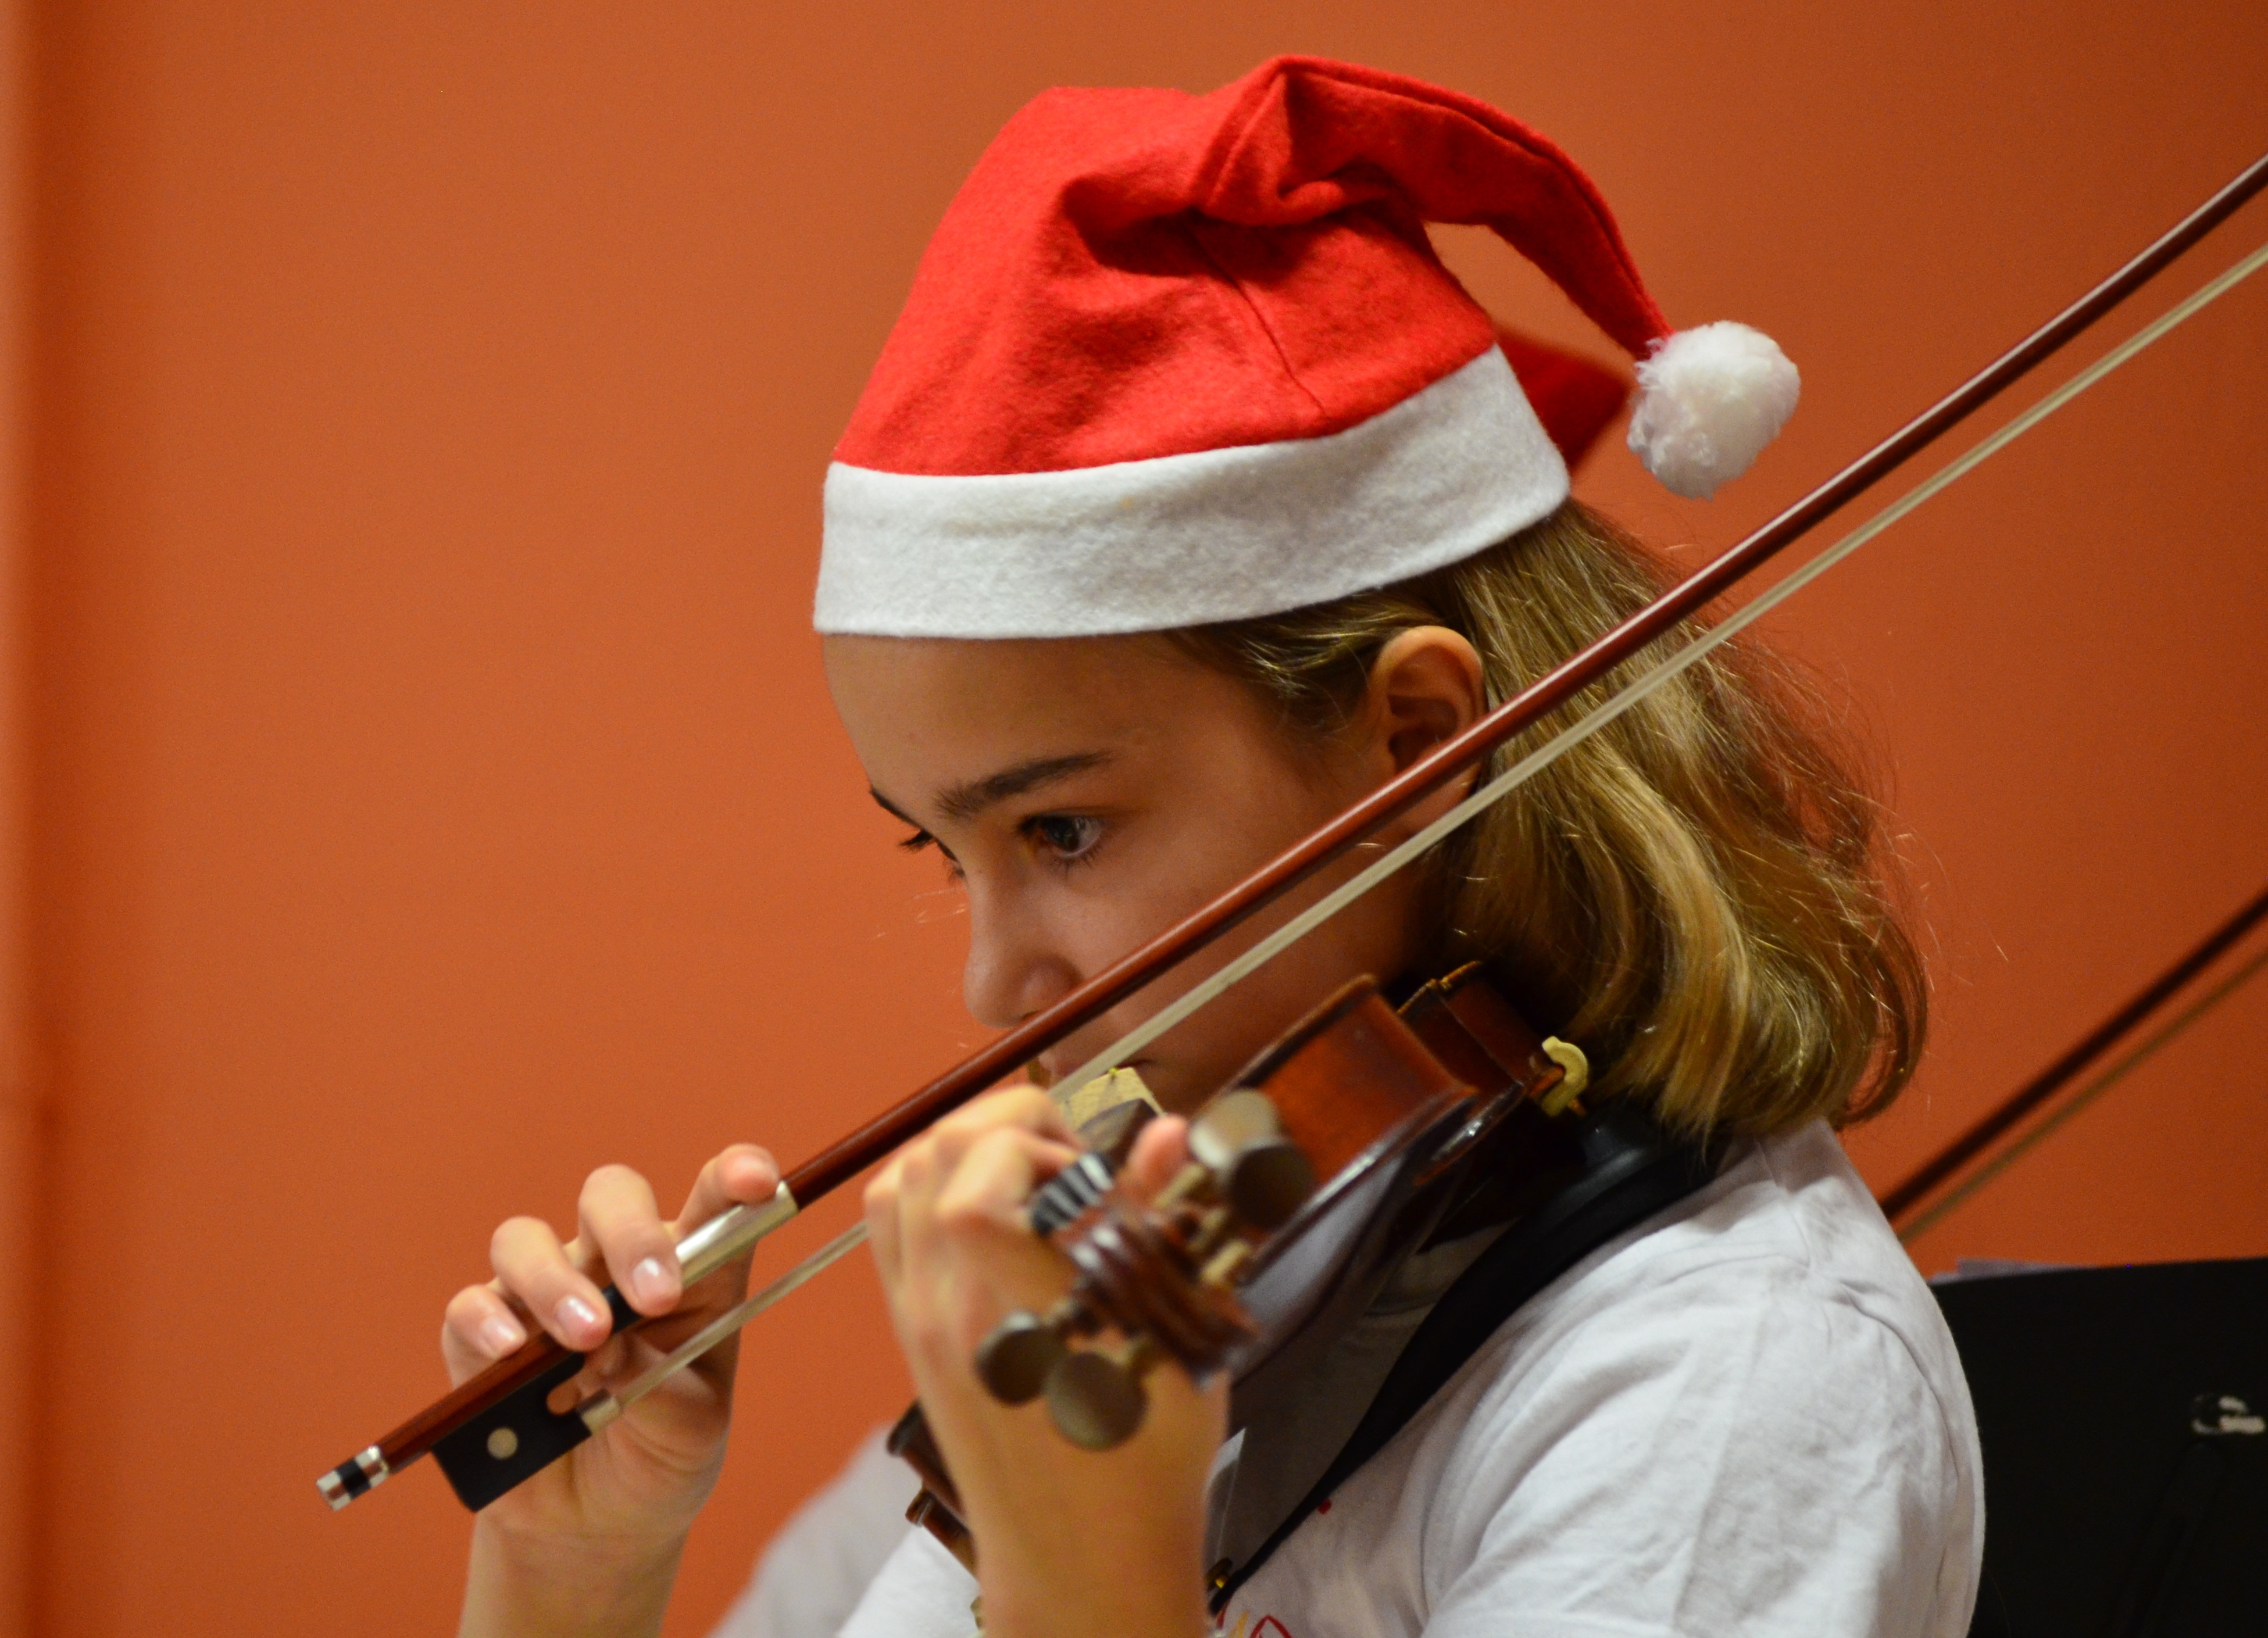
music, concert, musician, christmas, musical instrument, violin, cap, st, viola, violinist, fiddle, classical music, string instrument, bowed string instrument, violin family, violist